Minoo Mohraz

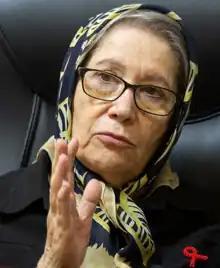
Mohraz in 2020

Minoo Mohraz (born 19 January 1946) is an Iranian physician, researcher and AIDS specialist. She is a full professor (emeritus) of Infectious Diseases at the Tehran University of Medical Sciences and head of the Iranian Centre for HIV/AIDS. Mohraz has been considered to be Iran's foremost medical expert on HIV/AIDS.